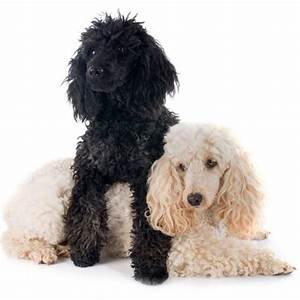
Label: dog